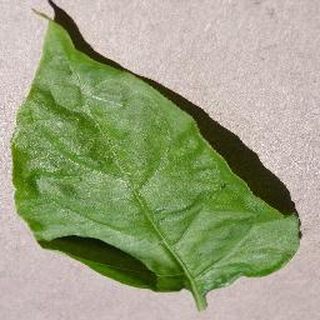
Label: healthy_bell_pepper